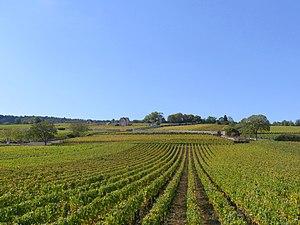
Vue des vignobles de Meursault en direction de l'ouest, en Côte-d'Or.
Le meursault est un vin français d'appellation d'origine contrôlée, produit sur une partie de la commune de Meursault, en Côte-d'Or.